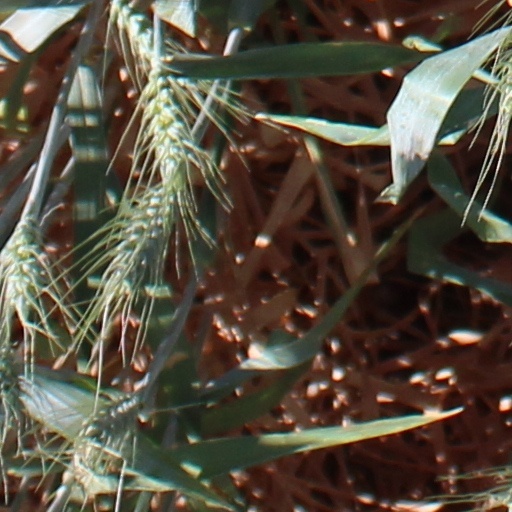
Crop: wheat